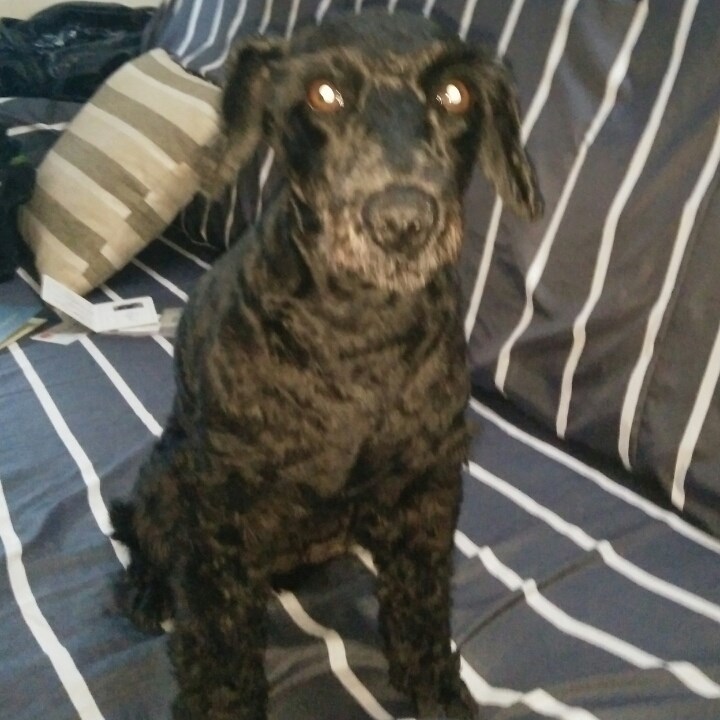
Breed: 2342-n000102-miniature_schnauzer